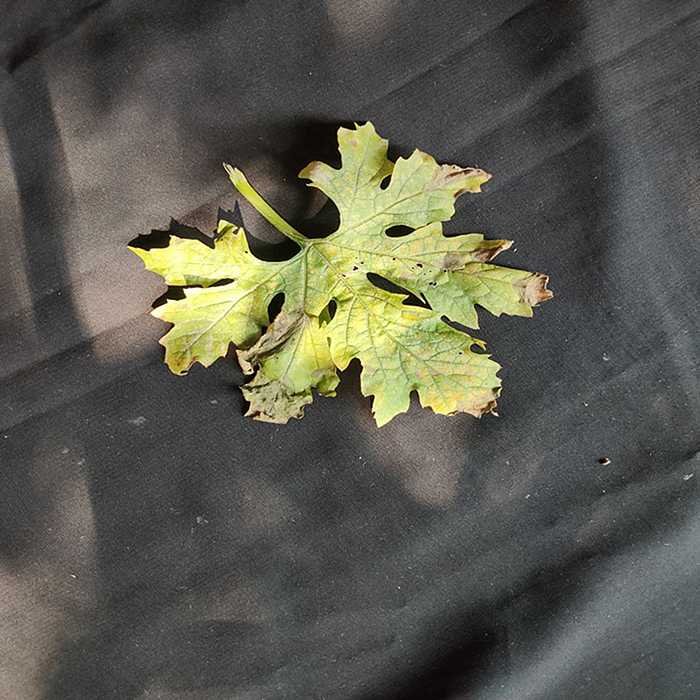
Plant: Bitter Gourd
Label: Mosaic virus